Mexico City Metropolitan Cathedral

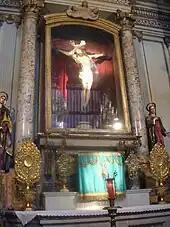
The Lord of Good Dispatch

The Chapel of Christ and of the Reliquaries was built in 1615 and designed with ultra-Baroque details which are often difficult to see in the poorly lit interior. It was originally known as the "Christ of the Conquistadors". That name came from an image of Christ that was supposedly donated to the cathedral by Emperor Charles V. Over time, so many reliquaries were left on its main altar that its name was eventually changed. Of 17th century ornamentation, the main altarpiece alternates between carvings of rich foliage and small heads on its columns in the main portion and small sculptures of angels on its telamons in the secondary portion. Its niches hold sculptures of saints framing the main body. Its crucifix is from the 17th century. The predella is finished with sculptures of angels, and also contains small 17th paintings of martyred saints by Juan de Herrera. Behind these paintings, hidden compartments contain some of the numerous reliquaries left here. Its main painting was done by José de Ibarra and dated 1737. Surrounding the altar is a series of paintings on canvas, depicting the "Passion of Christ" by José Villegas, painted in the 17th century. On the right-hand wall, an altar dedicated to the Virgin of the Confidence is decorated with numerous churrigueresque figurines tucked away in niches, columns and top pieces.